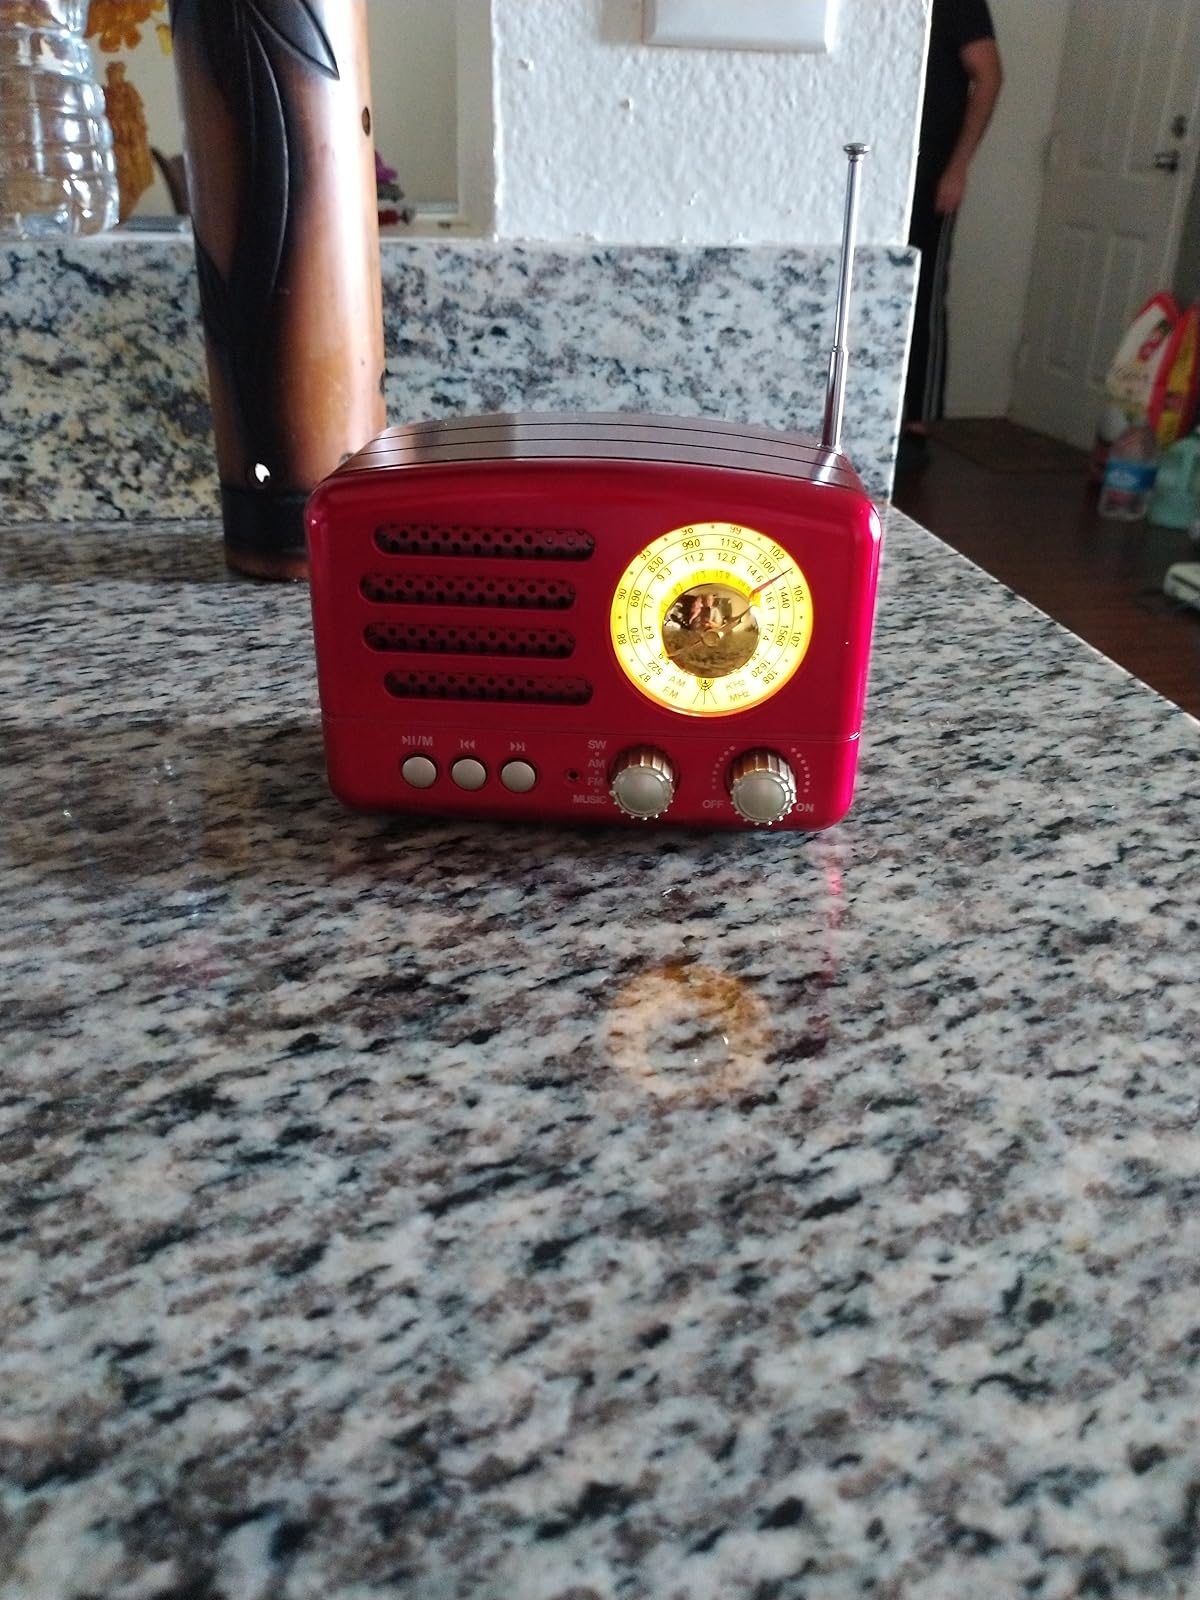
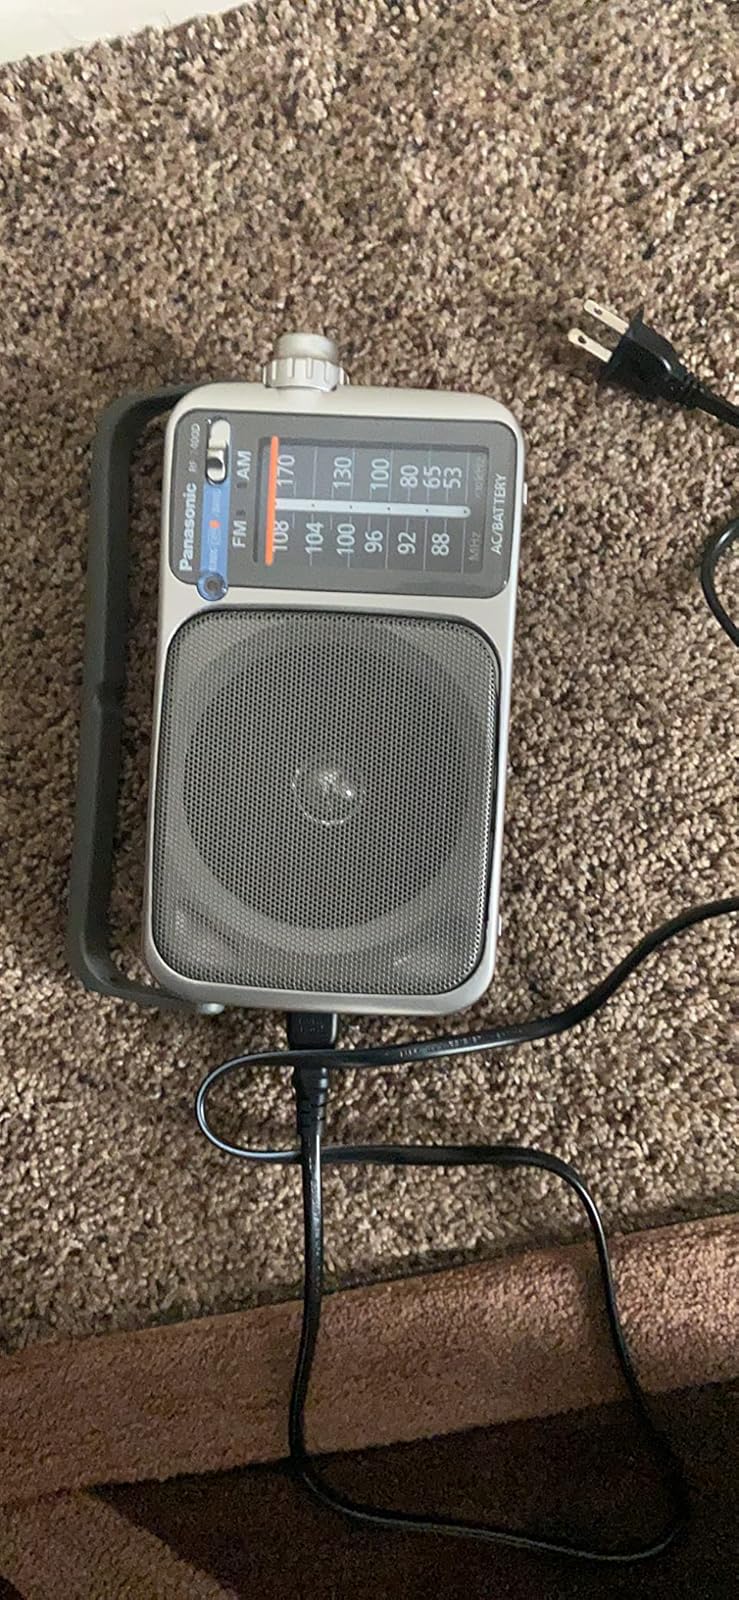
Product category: radio
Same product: no